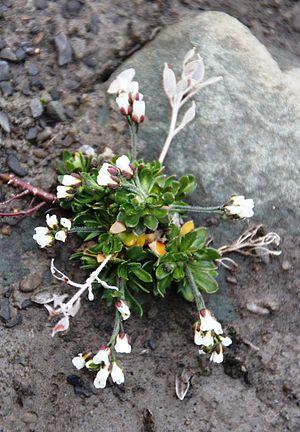
Draba norvegica est une espèce de plante herbacée du genre Draba appartenant à la famille des Brassicaceae que l'on rencontre en Norvège, en Suède, en Finlande et en Russie.
Il existe 164 espèces de plantes vasculaires dans l'archipel du Svalbard, qui se trouve dans l'Arctique norvégien, ce qui n'inclut pas les algues, les mousses et les lichens qui sont des plantes non vasculaires. Ce nombre révèle une diversité de plantes étonnamment variée pour un écosystème nordique. Elles sont toutes à croissance lente du fait du climat extrême de cette région et atteignent rarement plus d'une dizaine de centimètres.